Episcopal Church (United States)

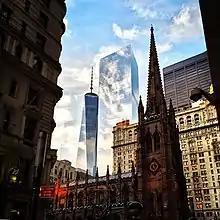
Trinity Church in Manhattan

During the Gilded Age, highly prominent laity such as bankers J. P. Morgan, industrialist Henry Ford, and art collector Isabella Stewart Gardner played a central role in shaping a distinctive upper class Episcopalian ethos, especially with regard to preserving the arts and history. These philanthropists propelled the Episcopal Church into a quasi-national position of importance while at the same time giving the church a central role in the cultural transformation of the country. Another mark of influence is the fact that more than a quarter of all presidents of the United States have been Episcopalians (see religious affiliations of presidents of the United States). It was during this period that the "Book of Common Prayer" was revised, first in 1892 and later in 1928.